Capital punishment in Vatican City

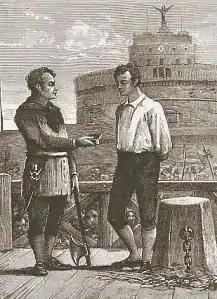
Giovanni Battista Bugatti, executioner of the Papal States between 1796 and 1865, carried out 516 executions "(Bugatti pictured offering snuff to a condemned prisoner in front of Castel Sant'Angelo)".

The moral liceity of the death penalty had support from early Catholic theologians, though some of them such as Saint Ambrose encouraged members of the clergy not to pronounce or carry out capital punishment. Saint Augustine answered objections to capital punishment rooted in the first commandment in "The City of God". Augustine's argument is as such: "Since the agent of authority is but a sword in the hand [of God], it is in no way contrary to the commandment 'Thou shalt not kill' for the representative of the state's authority to put criminals to death". Thomas Aquinas and Duns Scotus argued that civil authority to carry out capital punishment was supported by scripture.